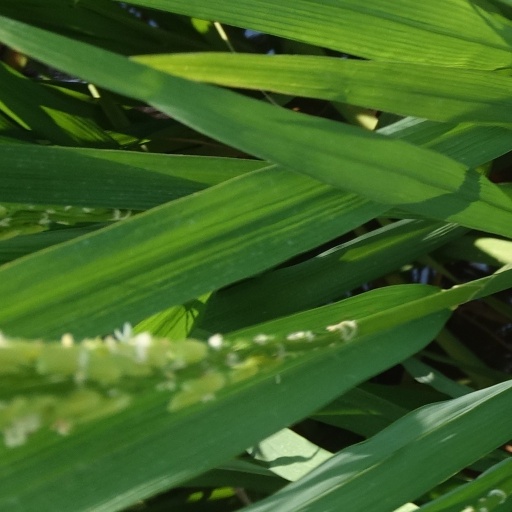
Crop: rice